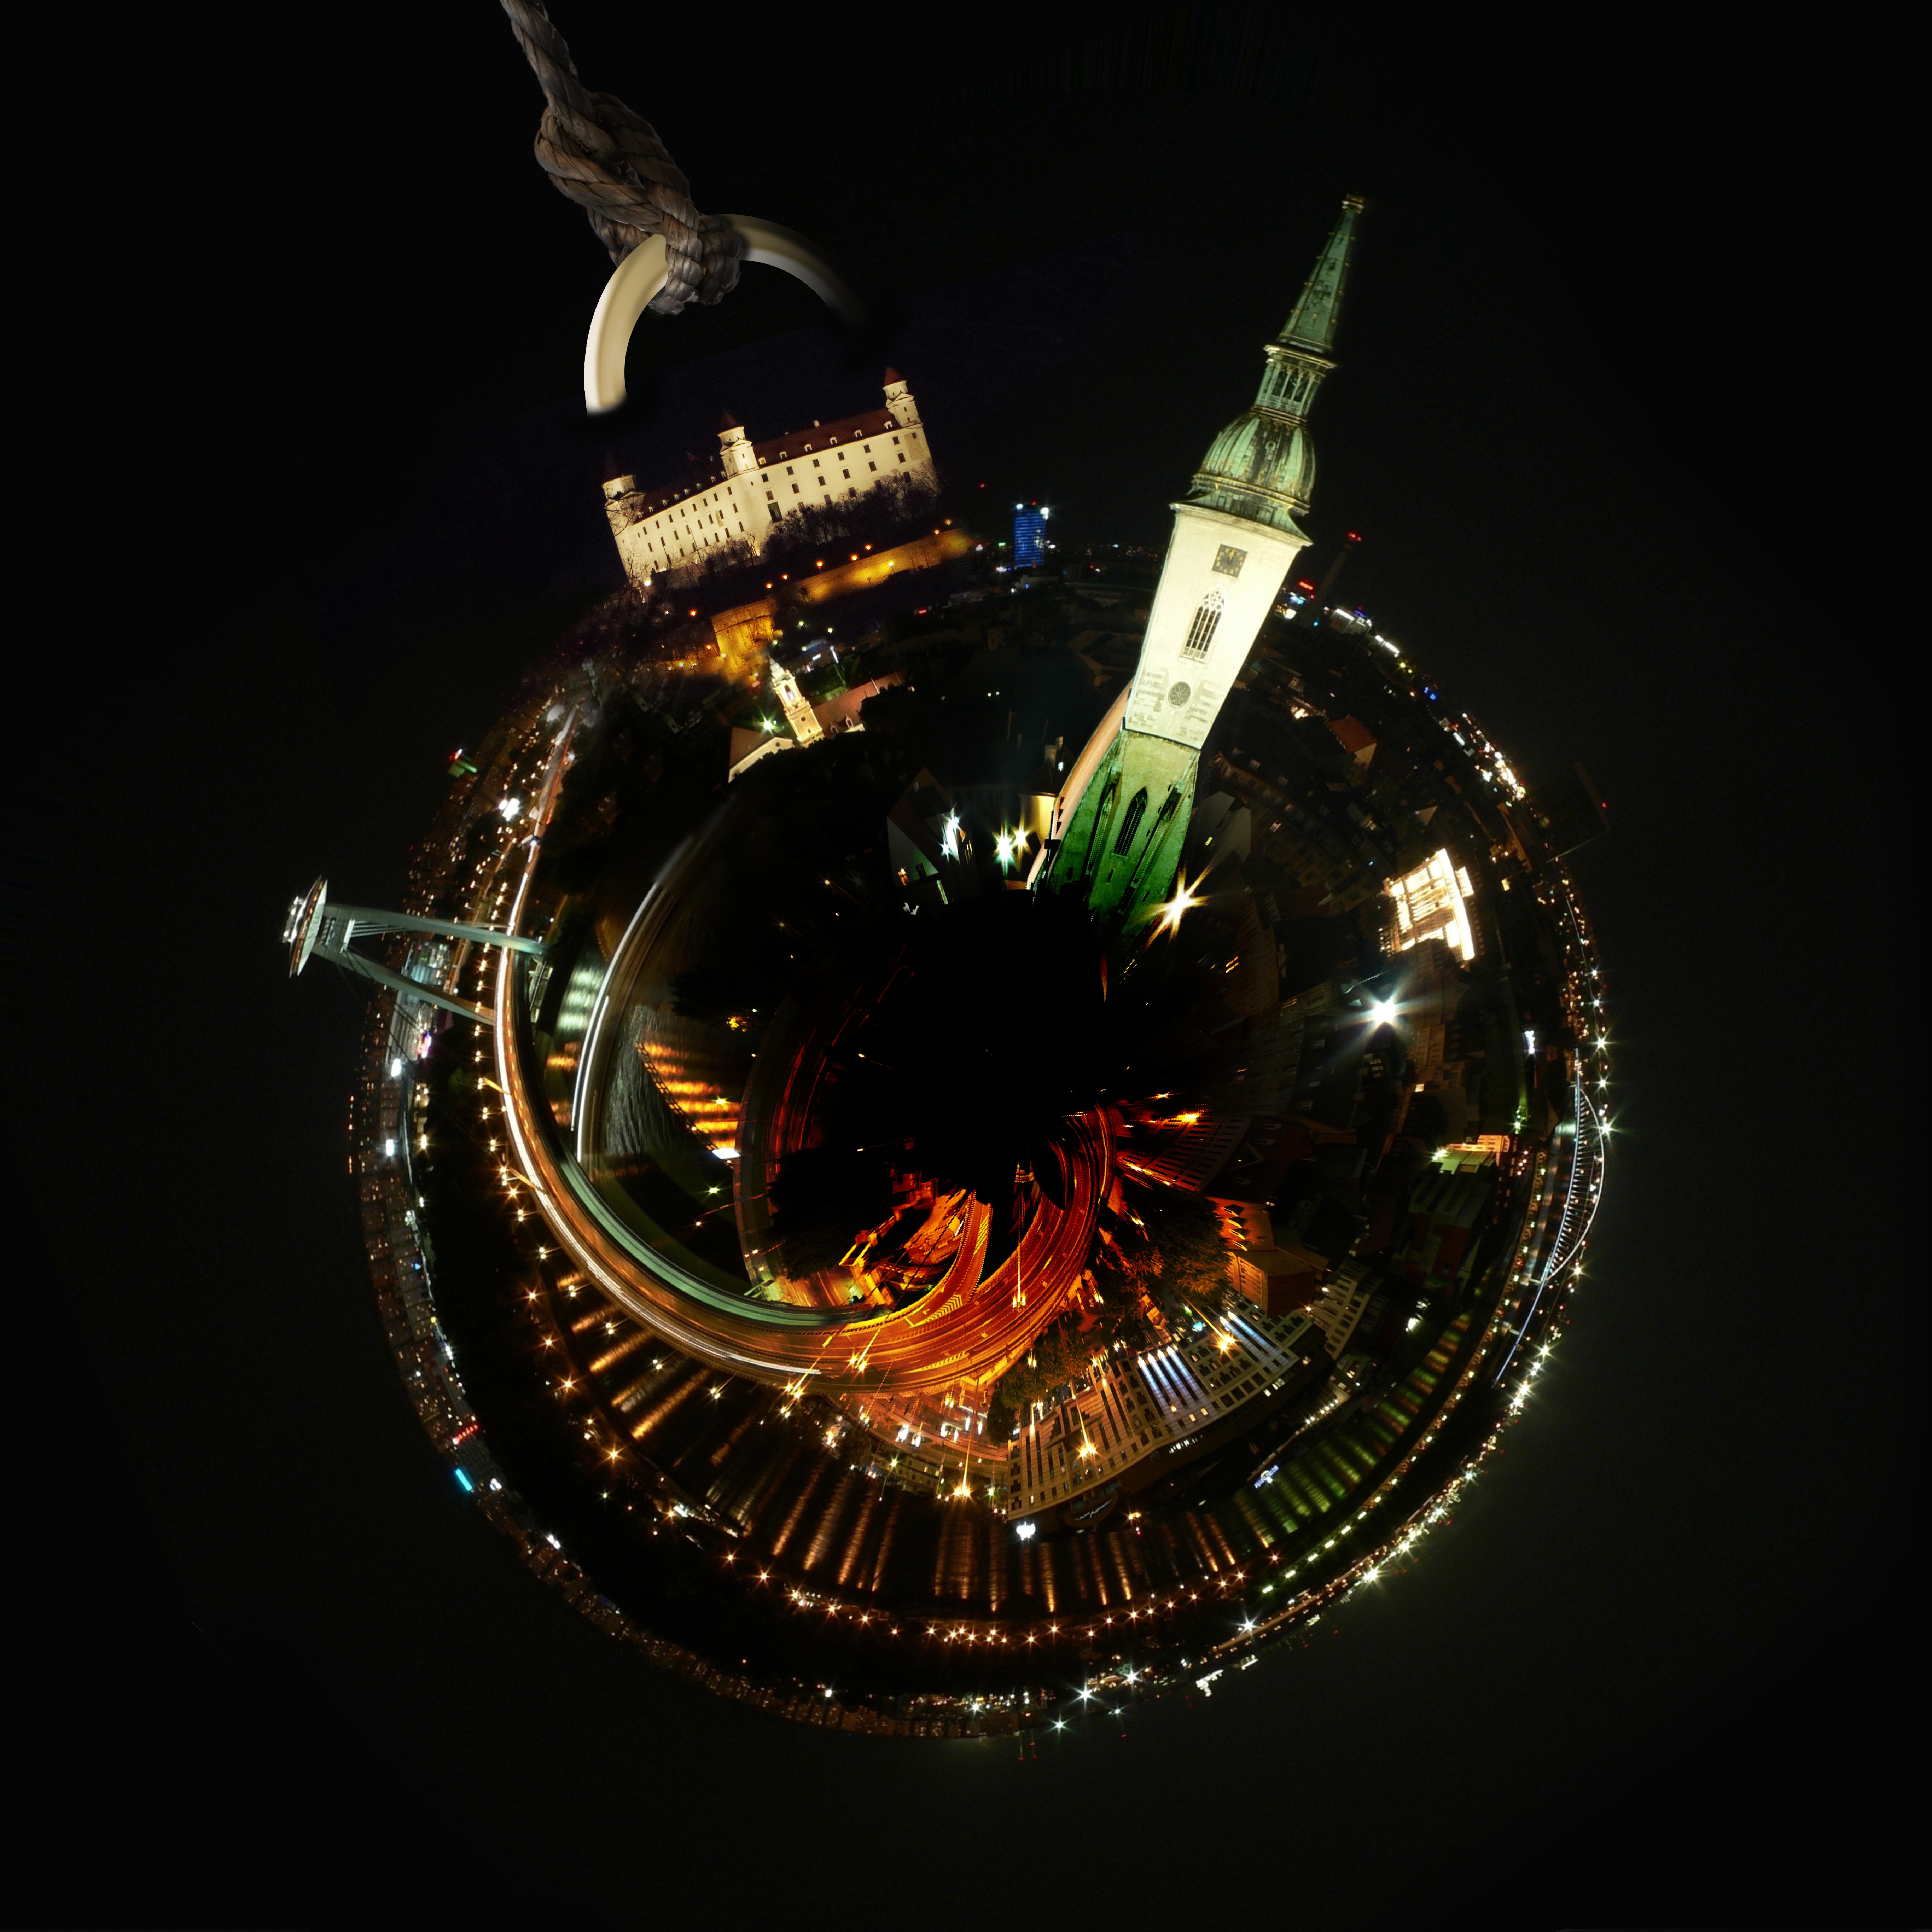
night, drink, darkness, christmas, garnish, ball, bratislava, slovakia